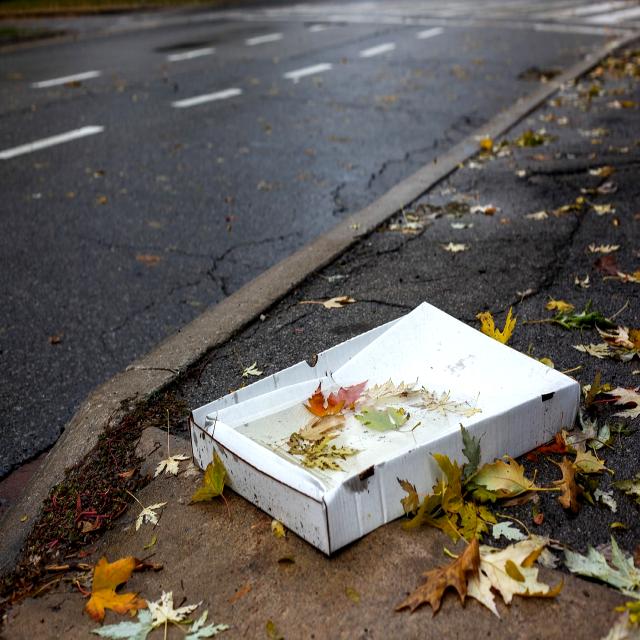
Label: Cardboard